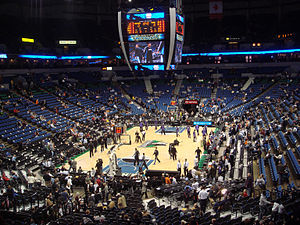
Target Center
Target Center
Target Center er en sportsarena i Minneapolis i Minnesota, USA, der er hjemmebane for NBA-holdet Minnesota Timberwolves. Arenaen har plads til ca. 20.000 tilskuere, og blev indviet den 13. oktober 1990.